Slide Rule: Autobiography of an Engineer

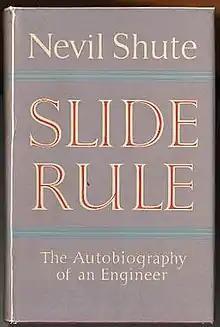
First edition (Heinemann)

Slide Rule: Autobiography of an Engineer is the partial autobiography of the British novelist Nevil Shute. It was first published in 1954. "Slide Rule" concentrates on Nevil Shute's work in aviation, ending in 1938 when he left the industry.